High-performance liquid chromatography

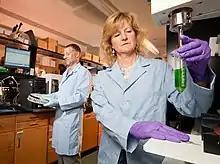
At the ARS Natural Products Utilization Research Unit in Oxford, MS., a support scientist (r) extracts plant pigments that will be analyzed by a plant physiologist (l) using an HPLC system.

Reversed phase HPLC (RP-HPLC) is the most widespread mode of chromatography. It has a non-polar stationary phase and an aqueous, moderately polar mobile phase. In the reversed phase methods, the substances are retained in the system the more hydrophobic they are. For the retention of organic materials, the stationary phases, packed inside the columns, are consisted mainly of porous granules of silica gel in various shapes, mainly spherical, at different diameters (1.5, 2, 3, 5, 7, 10 um), with varying pore diameters (60, 100, 150, 300, A), on whose surface are chemically bound various hydrocarbon ligands such as C3, C4, C8, C18. There are also polymeric hydrophobic particles that serve as stationary phases, when solutions at extreme pH are needed, or hybrid silica, polymerized with organic substances. The longer the hydrocarbon ligand on the stationary phase, the longer the sample components can be retained. Most of the current methods of separation of biomedical materials use C-18 type of columns, sometimes called by a trade names such as ODS (octadecylsilane) or RP-18 (Reversed Phase 18).